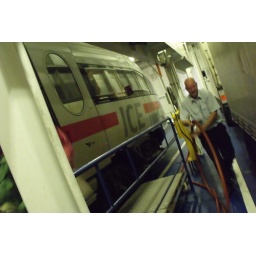
Our train on a Rodby Faerge ferry and the cars and trucks on the deck above us.